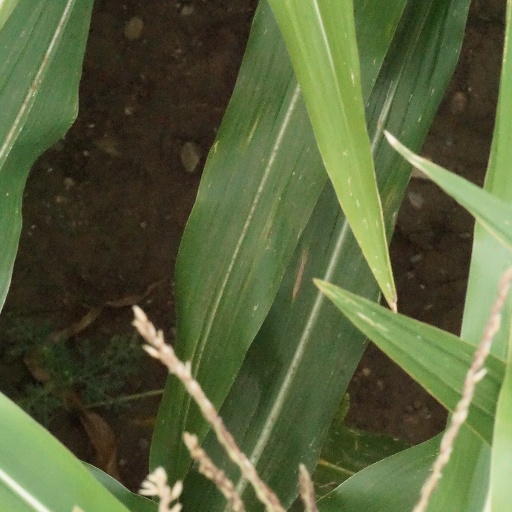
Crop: maize; corn